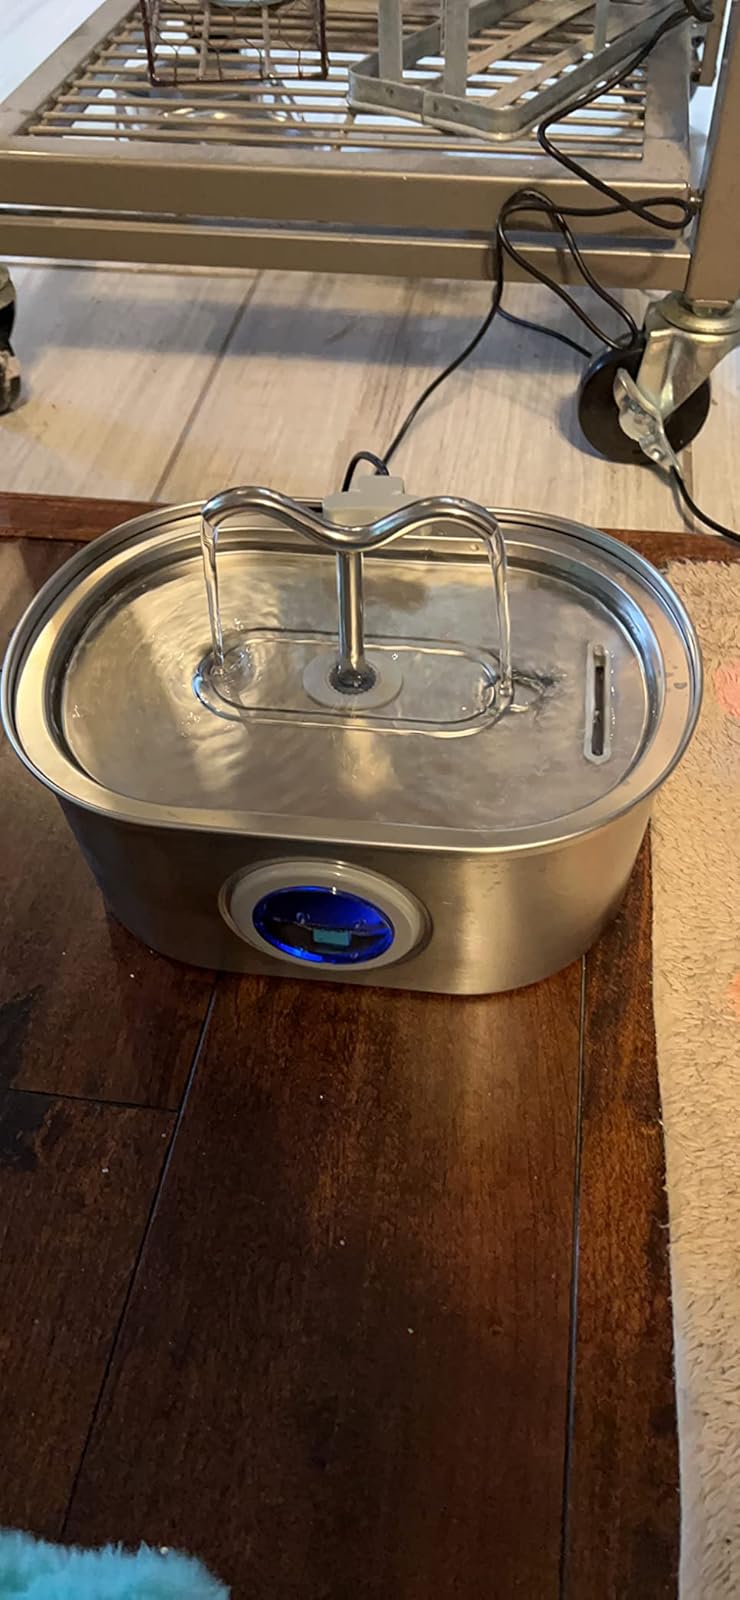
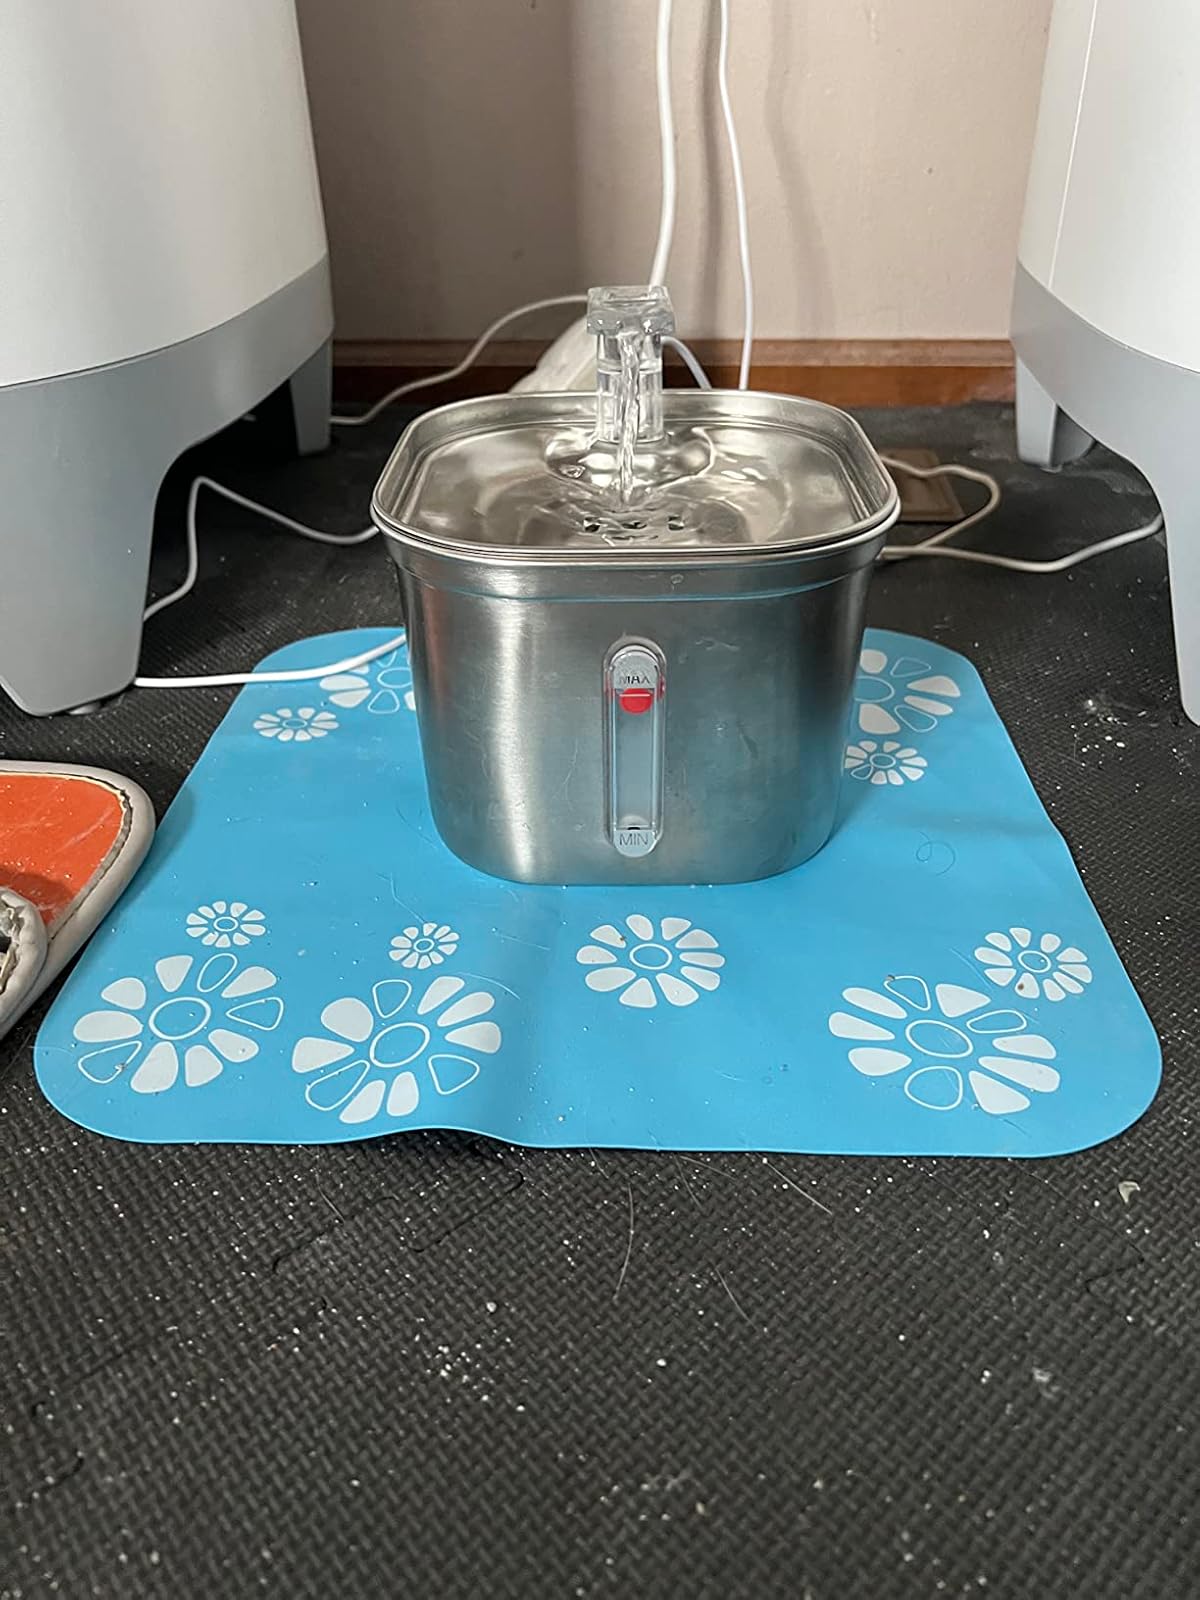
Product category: items_bowl
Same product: no